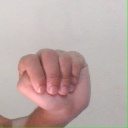
अक्षर: ठ